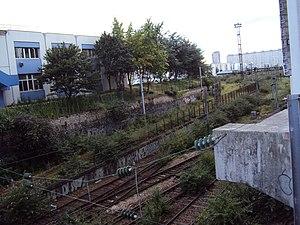
Petite ceinture de Paris - entre porte d'Aubervilliers et porte de la Chapelle
Le parc Chapelle-Charbon est un futur espace vert de Paris réalisé en plusieurs étapes entre 2020 et 2030 sur le site actuel d'un faisceau de voies ferrées de la ligne de Petite Ceinture, dans le 18ᵉ arrondissement.